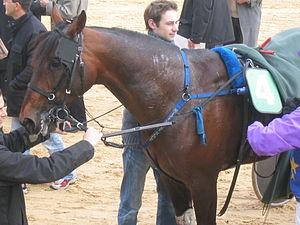
Oeillères carrées pivotantes sur Nijinski Blue dans le Critérium de vitesse de Cagnes-sur-Mer 2008
Les œillères sont des pièces de cuir ou de plastique faisant partie du harnachement du cheval. Attachées au montant de la bride, elles vont par deux et recouvrent une partie des yeux ou du champ de vision de l'animal, en l'empêchant ainsi de voir derrière lui et, parfois aussi, sur les côtés. Elles sont essentiellement utilisées pour la traction hippomobile en attelage de loisir et de compétition, et en course de plat et de trot attelé.